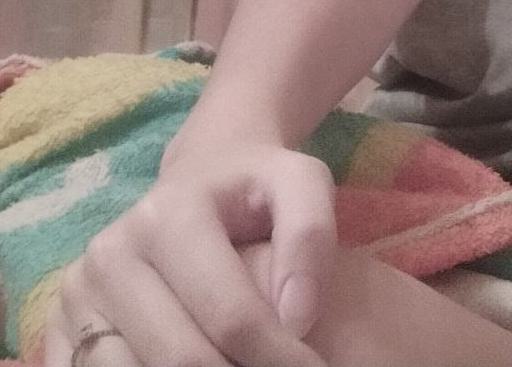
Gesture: no_gesture